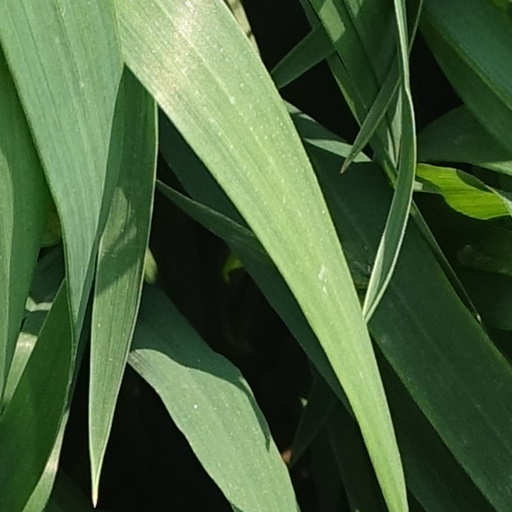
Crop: wheat